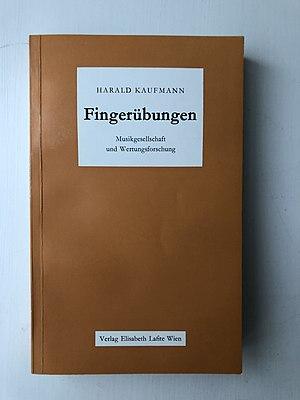
Harald Kaufmann, Fingerübungen (1970) Español: Harald Kaufmann, Fingerübungen (1970) Italiano: Harald Kaufmann, Fingerübungen (1970)